Public housing estates in Tseung Kwan O

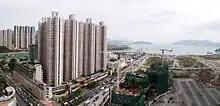
Bauhinia Garden

Bauhinia Garden is a HOS and PSPS estate, located near Tseung Kwan O Plaza, The Grandiose, Tseung Kwan O station. It was jointly developed by the Hong Kong Housing Authority and Shui On Group. It consists of 8 residential blocks built on the reclaimed land and completed in 2001. In the 1990s, it suffered serious unusual ground settlement when Tseung Kwan O line was being constructed.